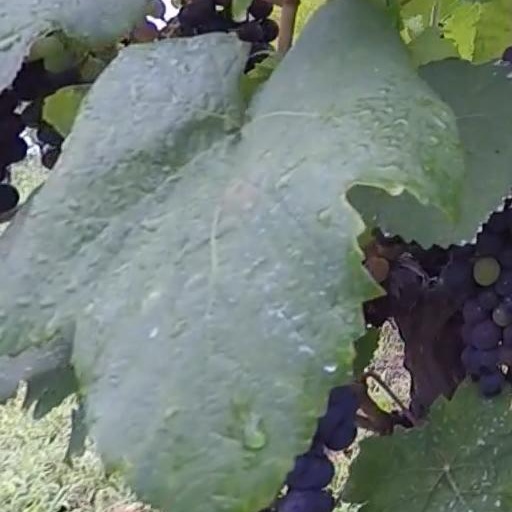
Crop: grape